Jämtland

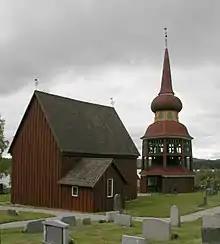
The old church in Håsjö. The churches were almost always placed centrally where everybody could gaze upon them. A copy of this bell tower, typical for Jämtland, is located at Skansen in Stockholm.

There is also an historical subdivision of Jämtland in Jamtlandic. One area is referred to as "Nol i bygdom" "the north countryside" and consist of Lit-Hammerdal and the area further north. "Sö i bygdom" "the south countryside" or "Sunna sjön" consists of the area just south of Storsjön; Oviken, Berg, Sunne and Hallen. "Öst i bygdom" (also "ast, äst, ust, åst" etc. instead of "öst") for eastern Jämtland, mainly Ragunda, Revsund and Brunflo. "Opp i lännan" "up in the lands" refers to western Jämtland, Undersåker and Offerdal. "Fram på lännan" "the front", "central lands" or "in på lännan" "in on the lands" consists of the area around Storsjön like Frösön, Rödön etc. A person from this area is called a "framlänning" "front lander".